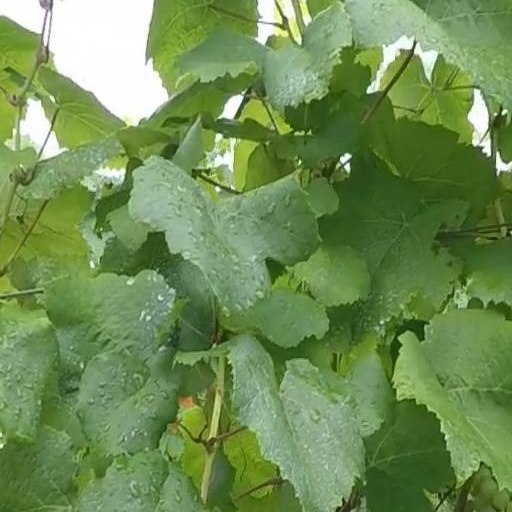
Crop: grape